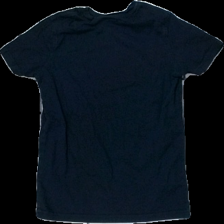
View: back
Type: T-shirt
Category: Children
Brand: Newbody
Colors: Blue
Material: 100% cotton
Pattern: Other
Cut: Regular
Season: All
Damage location: bottom right
Damage 2 location: bottom left
Price range: <50
Recommended usage: Export
Description: blå t-shirt med reklam logga fram
Comment: reklam logga